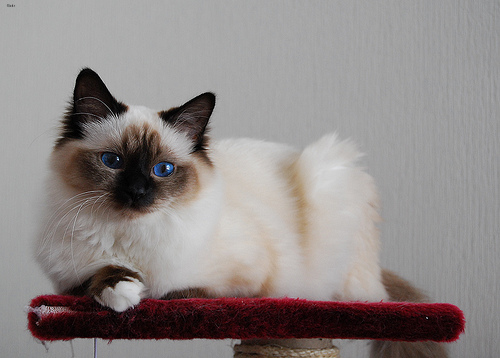
Animal: cat
Breed: birman